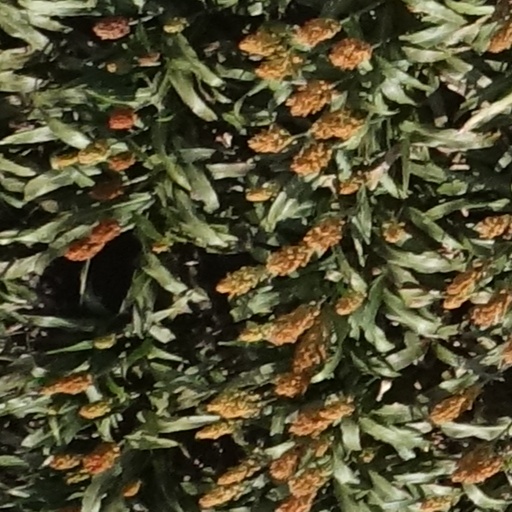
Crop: sorghum